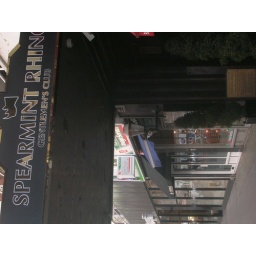
Spearmint Rhino Tottenham court road as featured in new book by Neomi Teys